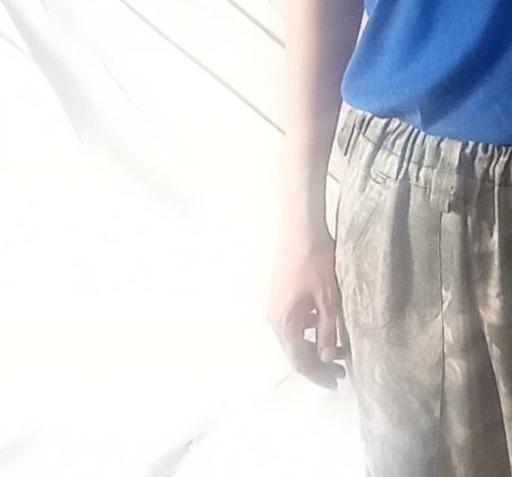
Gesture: no_gesture